Bruce Arians

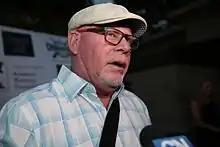
Arians at a fundraiser hosted by Tony La Russa in Phoenix, Arizona

In the 2016 season, Arians led the Cardinals to a record of 7–8–1. Five of the Cardinals losses were within one possession.